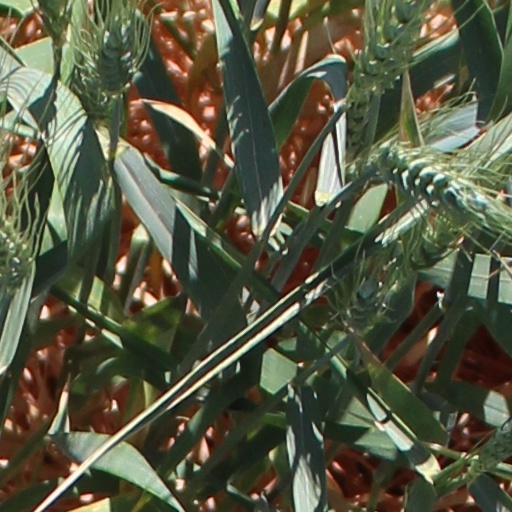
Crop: wheat